Double-track railway

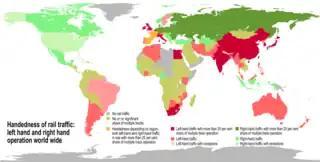
Handedness of rail traffic worldwide

In any given country, rail traffic generally runs to one side of a double-track line, not always the same side as road traffic. Thus in Belgium, China, France (apart from the classic lines of the former German Alsace and Lorraine), Sweden (apart from Malmö and further south), Switzerland, Italy and Portugal for example, the railways use left-hand running, while the roads use right-hand running. However, there are many exceptions: